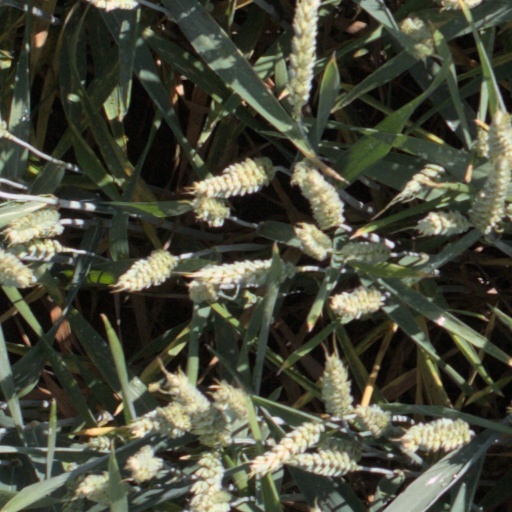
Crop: wheat